Hudson's Hope

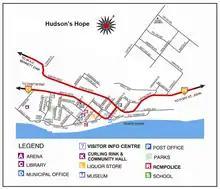
The road network of Hudson's Hope.

The town is located along Highway 29, between Chetwynd and Fort St. John. The highway crosses the Peace River via the Hudson's Hope Suspension Bridge and runs eastward along the north bank of the Peace River through the townsite, Lynx Creek, and Farrel Creek. From the townsite, the W.A.C. Bennett Dam is west. In total, the district maintains of paved and of unpaved roads with most of the businesses located along the Beattie Road portion of Highway 29. Community facilities and some residential areas are located between Beattie Road and the Peace River, and more residential areas are located on hills north of the downtown area.